Borderline (Madonna song)

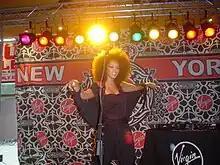
Jody Watley's ("picture") 2006 rendition of "Borderline" was acclaimed by "Entertainment Weekly"s Michael Slezak.

"Borderline" has been covered by a wide range of artists across genres. In 2000, Canadian musician Nivek Ogre recorded an electro-industrial version for "Virgin Voices: A Tribute to Madonna, Vol. 2", which AllMusic's Heather Phares criticized as having "missed the mark". A pop punk version by American band Showoff followed in 2002 for the compilation "Punk Goes Pop". In 2006, Jody Watley included a slowed-down, minimalist rendition on her album "The Makeover", featuring piano, percussion, and synths. "Billboard" praised its "beautifully chilled-out rhythms," while Watley noted she was drawn to the song's "melancholy side". The Chapin Sisters contributed a version for the tribute album "Through the Wilderness" (2007), and Welsh singer Duffy performed it live at Radio 1's Big Weekend in 2008, later admitting she had been "terrified" to cover Madonna.